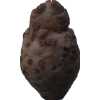
Label: celery